Antonia (Port Allen, Louisiana)

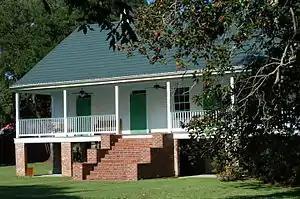
Antonia in 2014

Antonia is a historic plantation in Port Allen, Louisiana, U.S.